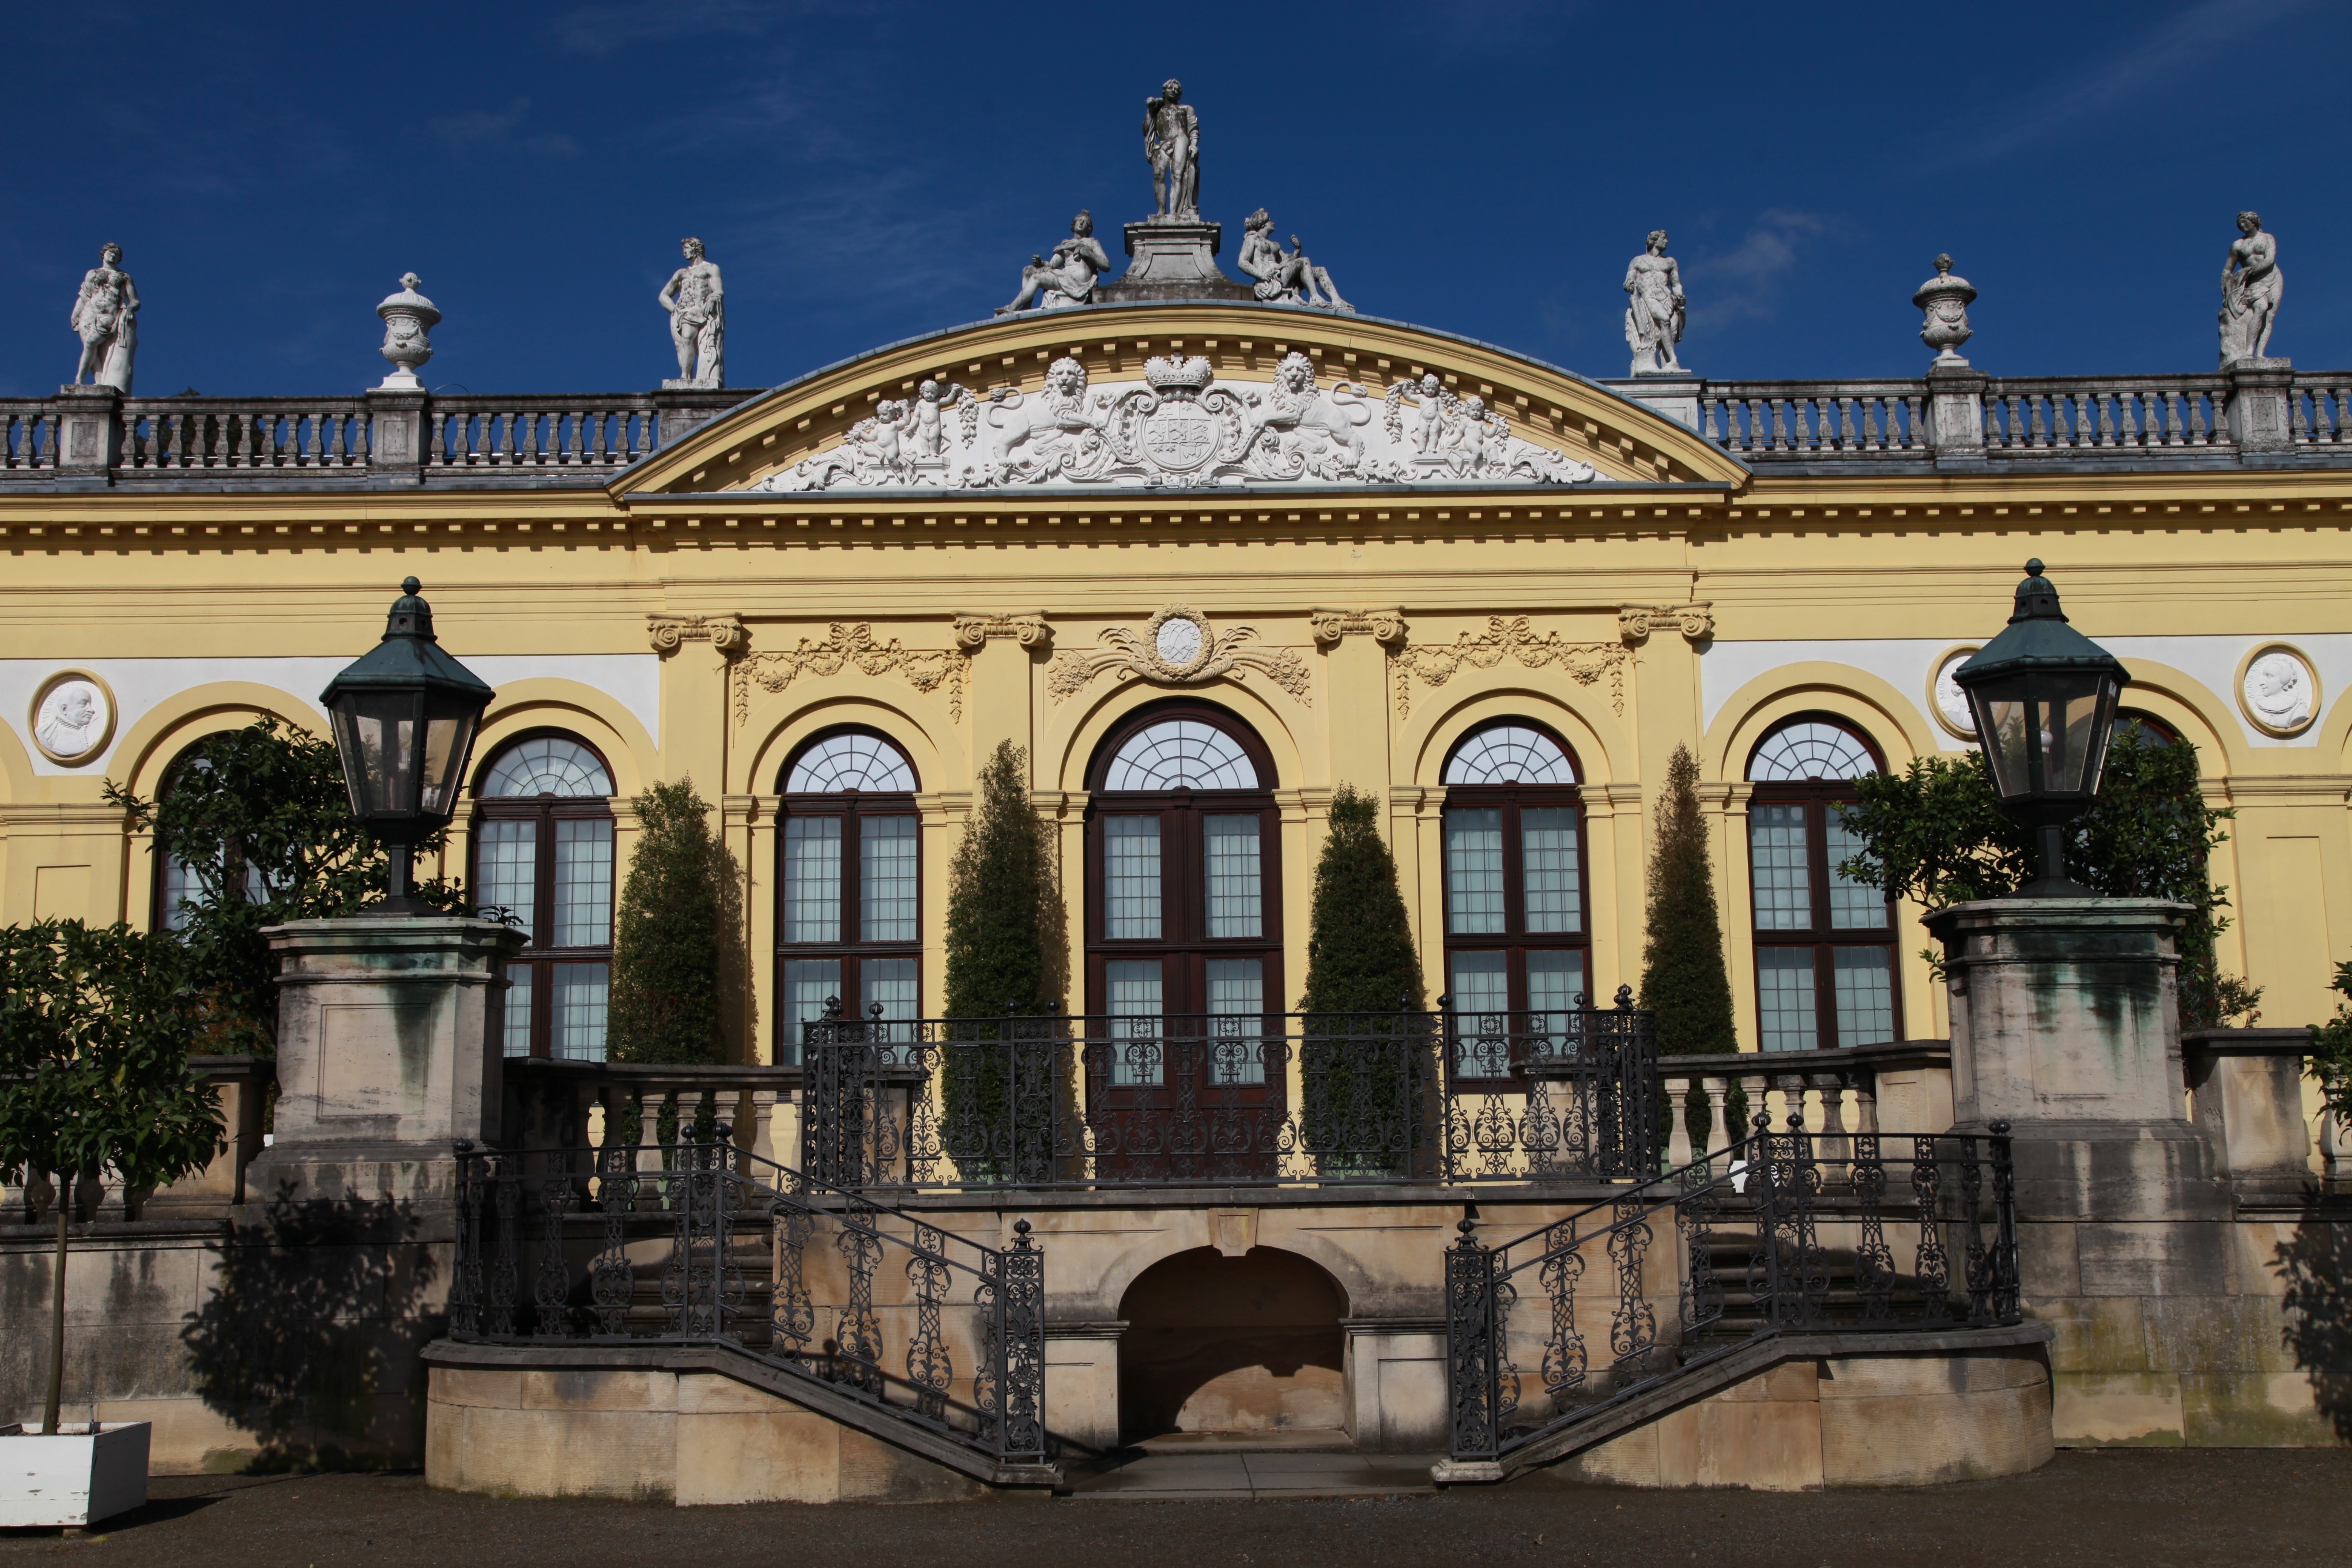
architecture, building, palace, arch, castle, landmark, facade, place of worship, synagogue, orangery, estate, kassel, partial view, ancient history